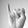
ASL letter: I